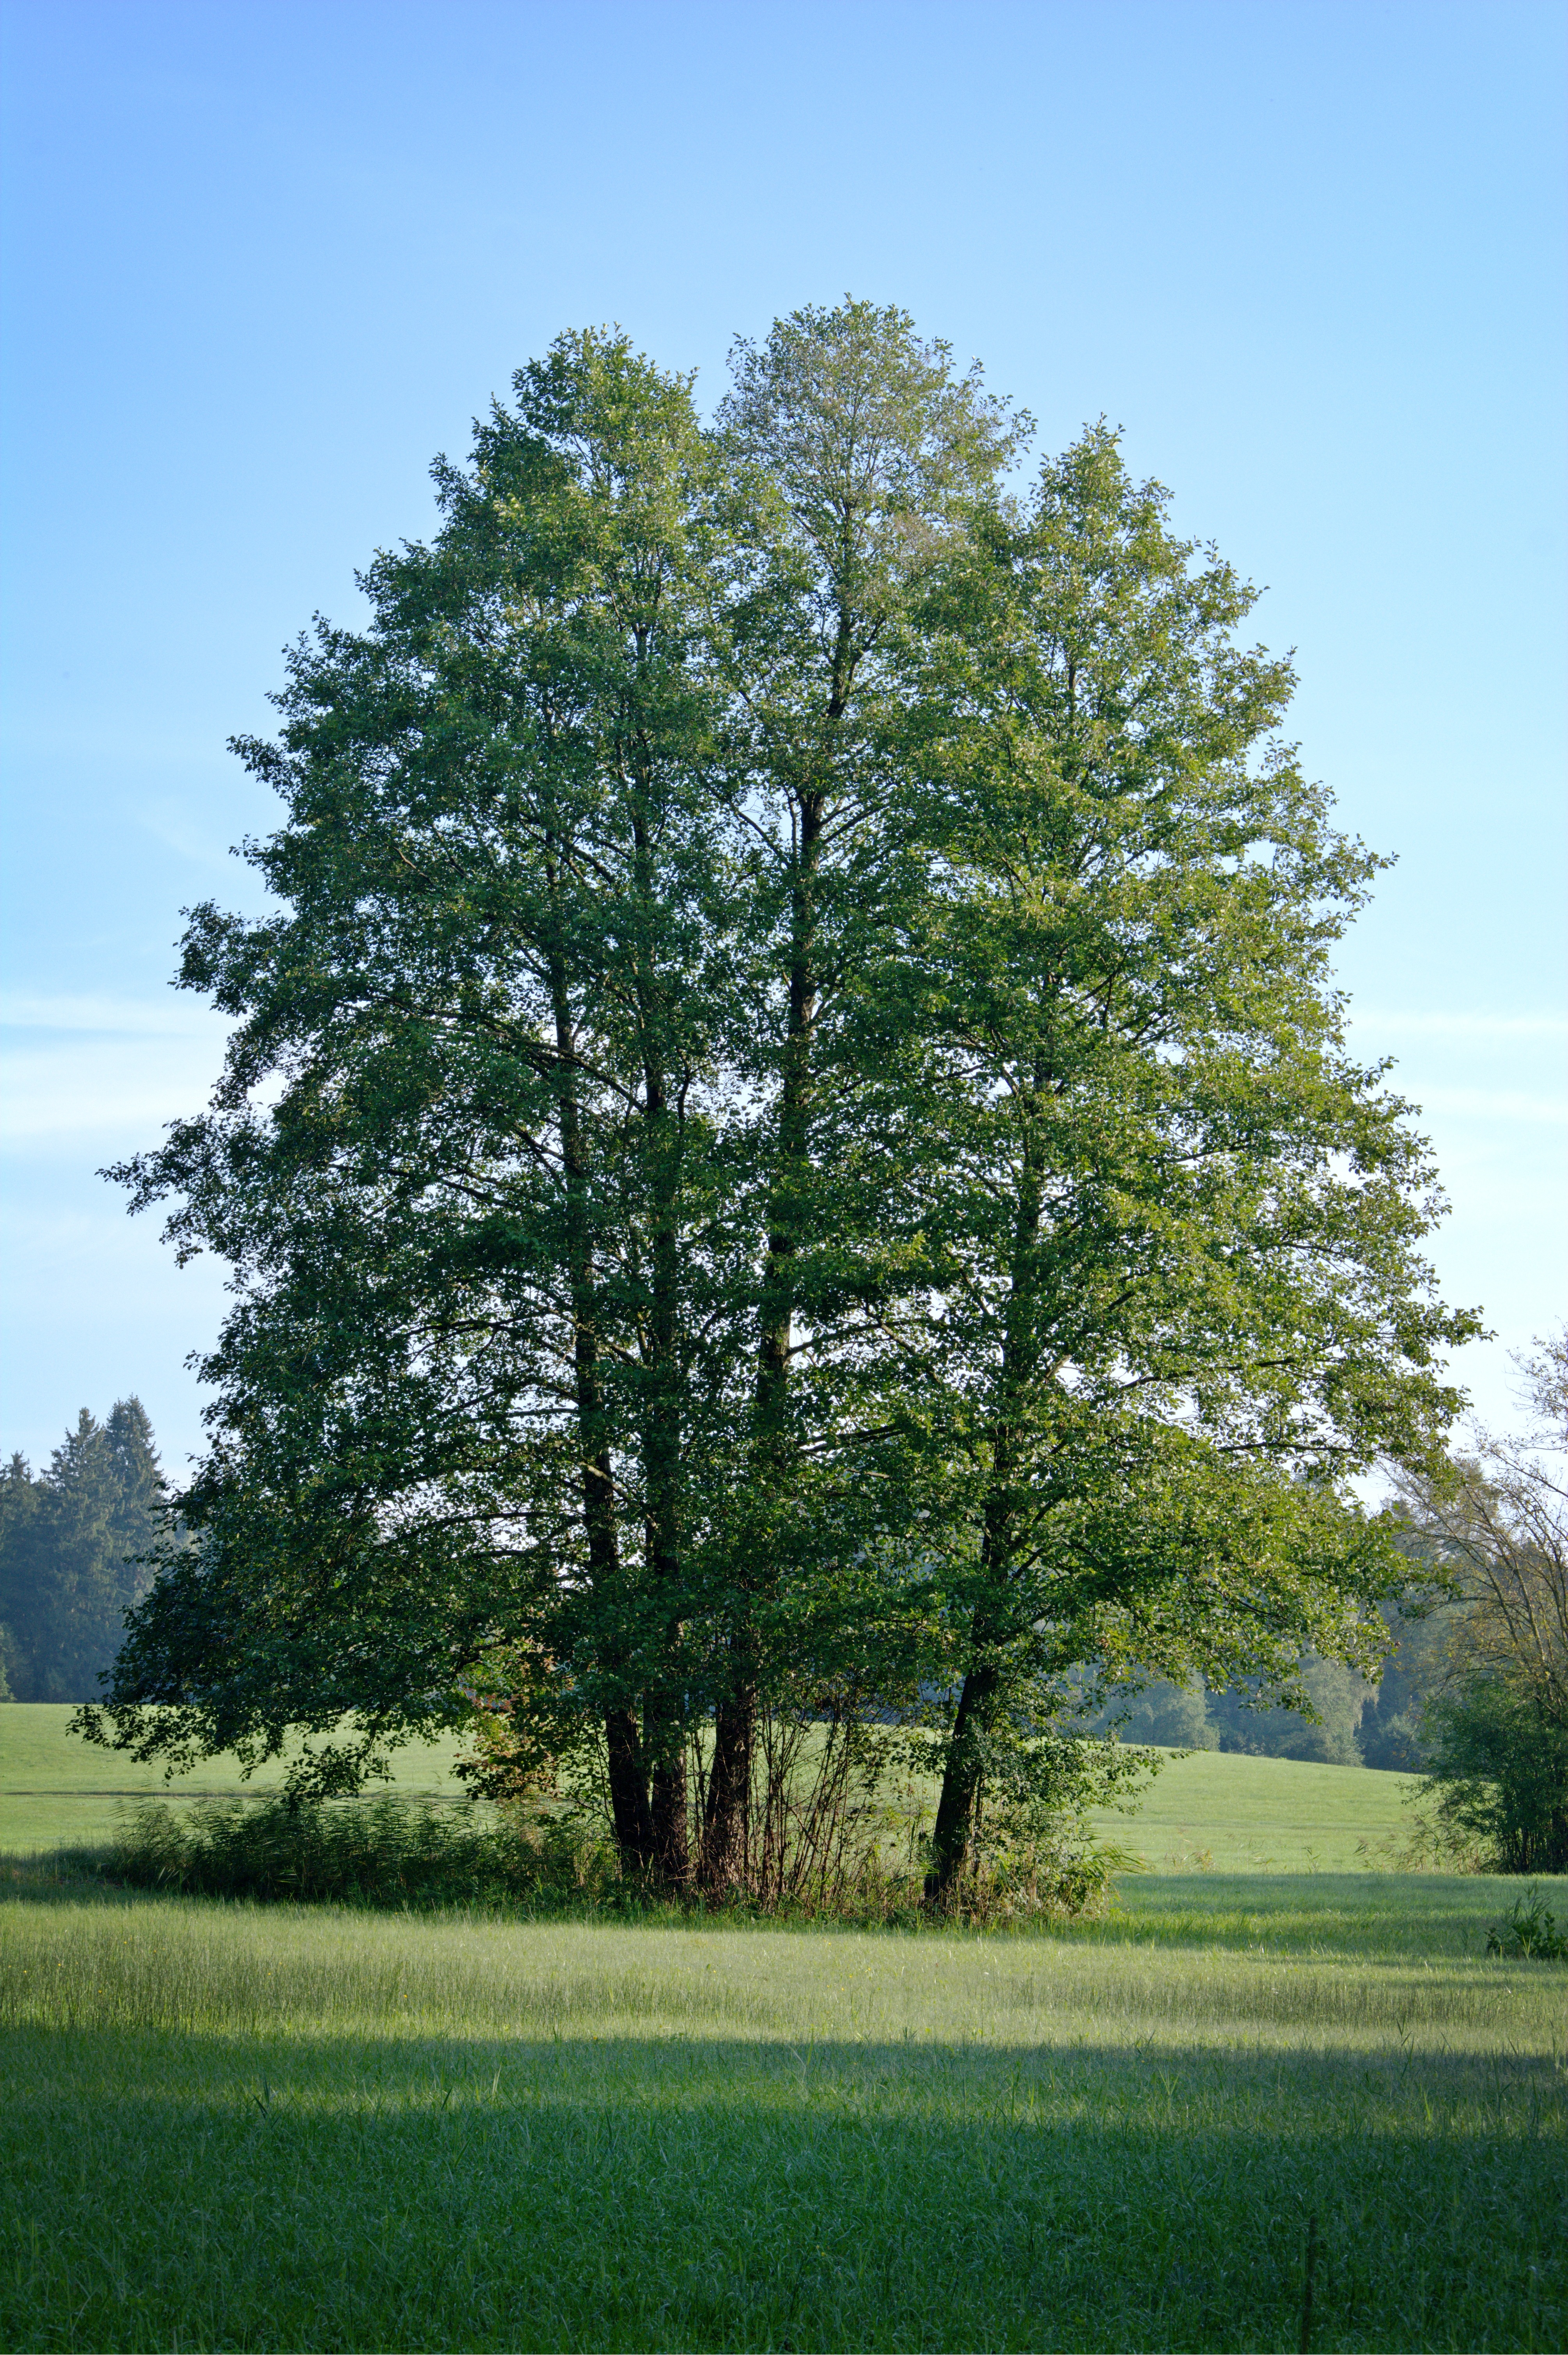
tree, nature, group, plant, field, meadow, leaf, green, birch, pasture, holiday, botany, rest, trees, deciduous, oak, grove, mood, ecosystem, recovery, upper bavaria, flowering plant, grove of trees, chiemgau, woody plant, land plant, plane tree family